Otto Smik

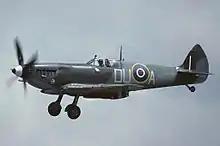
A Spitfire Mk IX that was operated by No. 312 Squadron RAF

On 13 June 1944 the first German V-1 flying bomb had hit London. Allied countermeasures included training fighter pilots to intercept them. In one sortie on 8 July Smik brought down three V-1 bombs in 32 minutes.